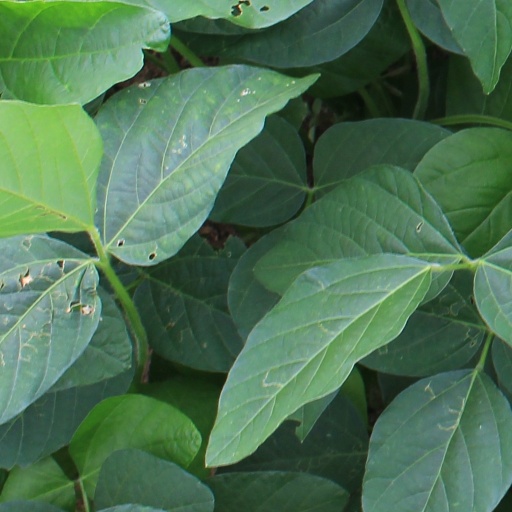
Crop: soybean